Vultee V-11

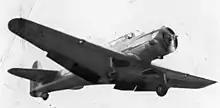
Brazilian Vultee V-11-GB2 landing

In February 1939, the Brazilian Army Air Corps acquired the first 10 Vultee V-11–GB2s for long range bombing. 26 aircraft were eventually used by the Brazilian Air Force.